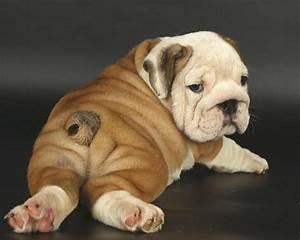
dog